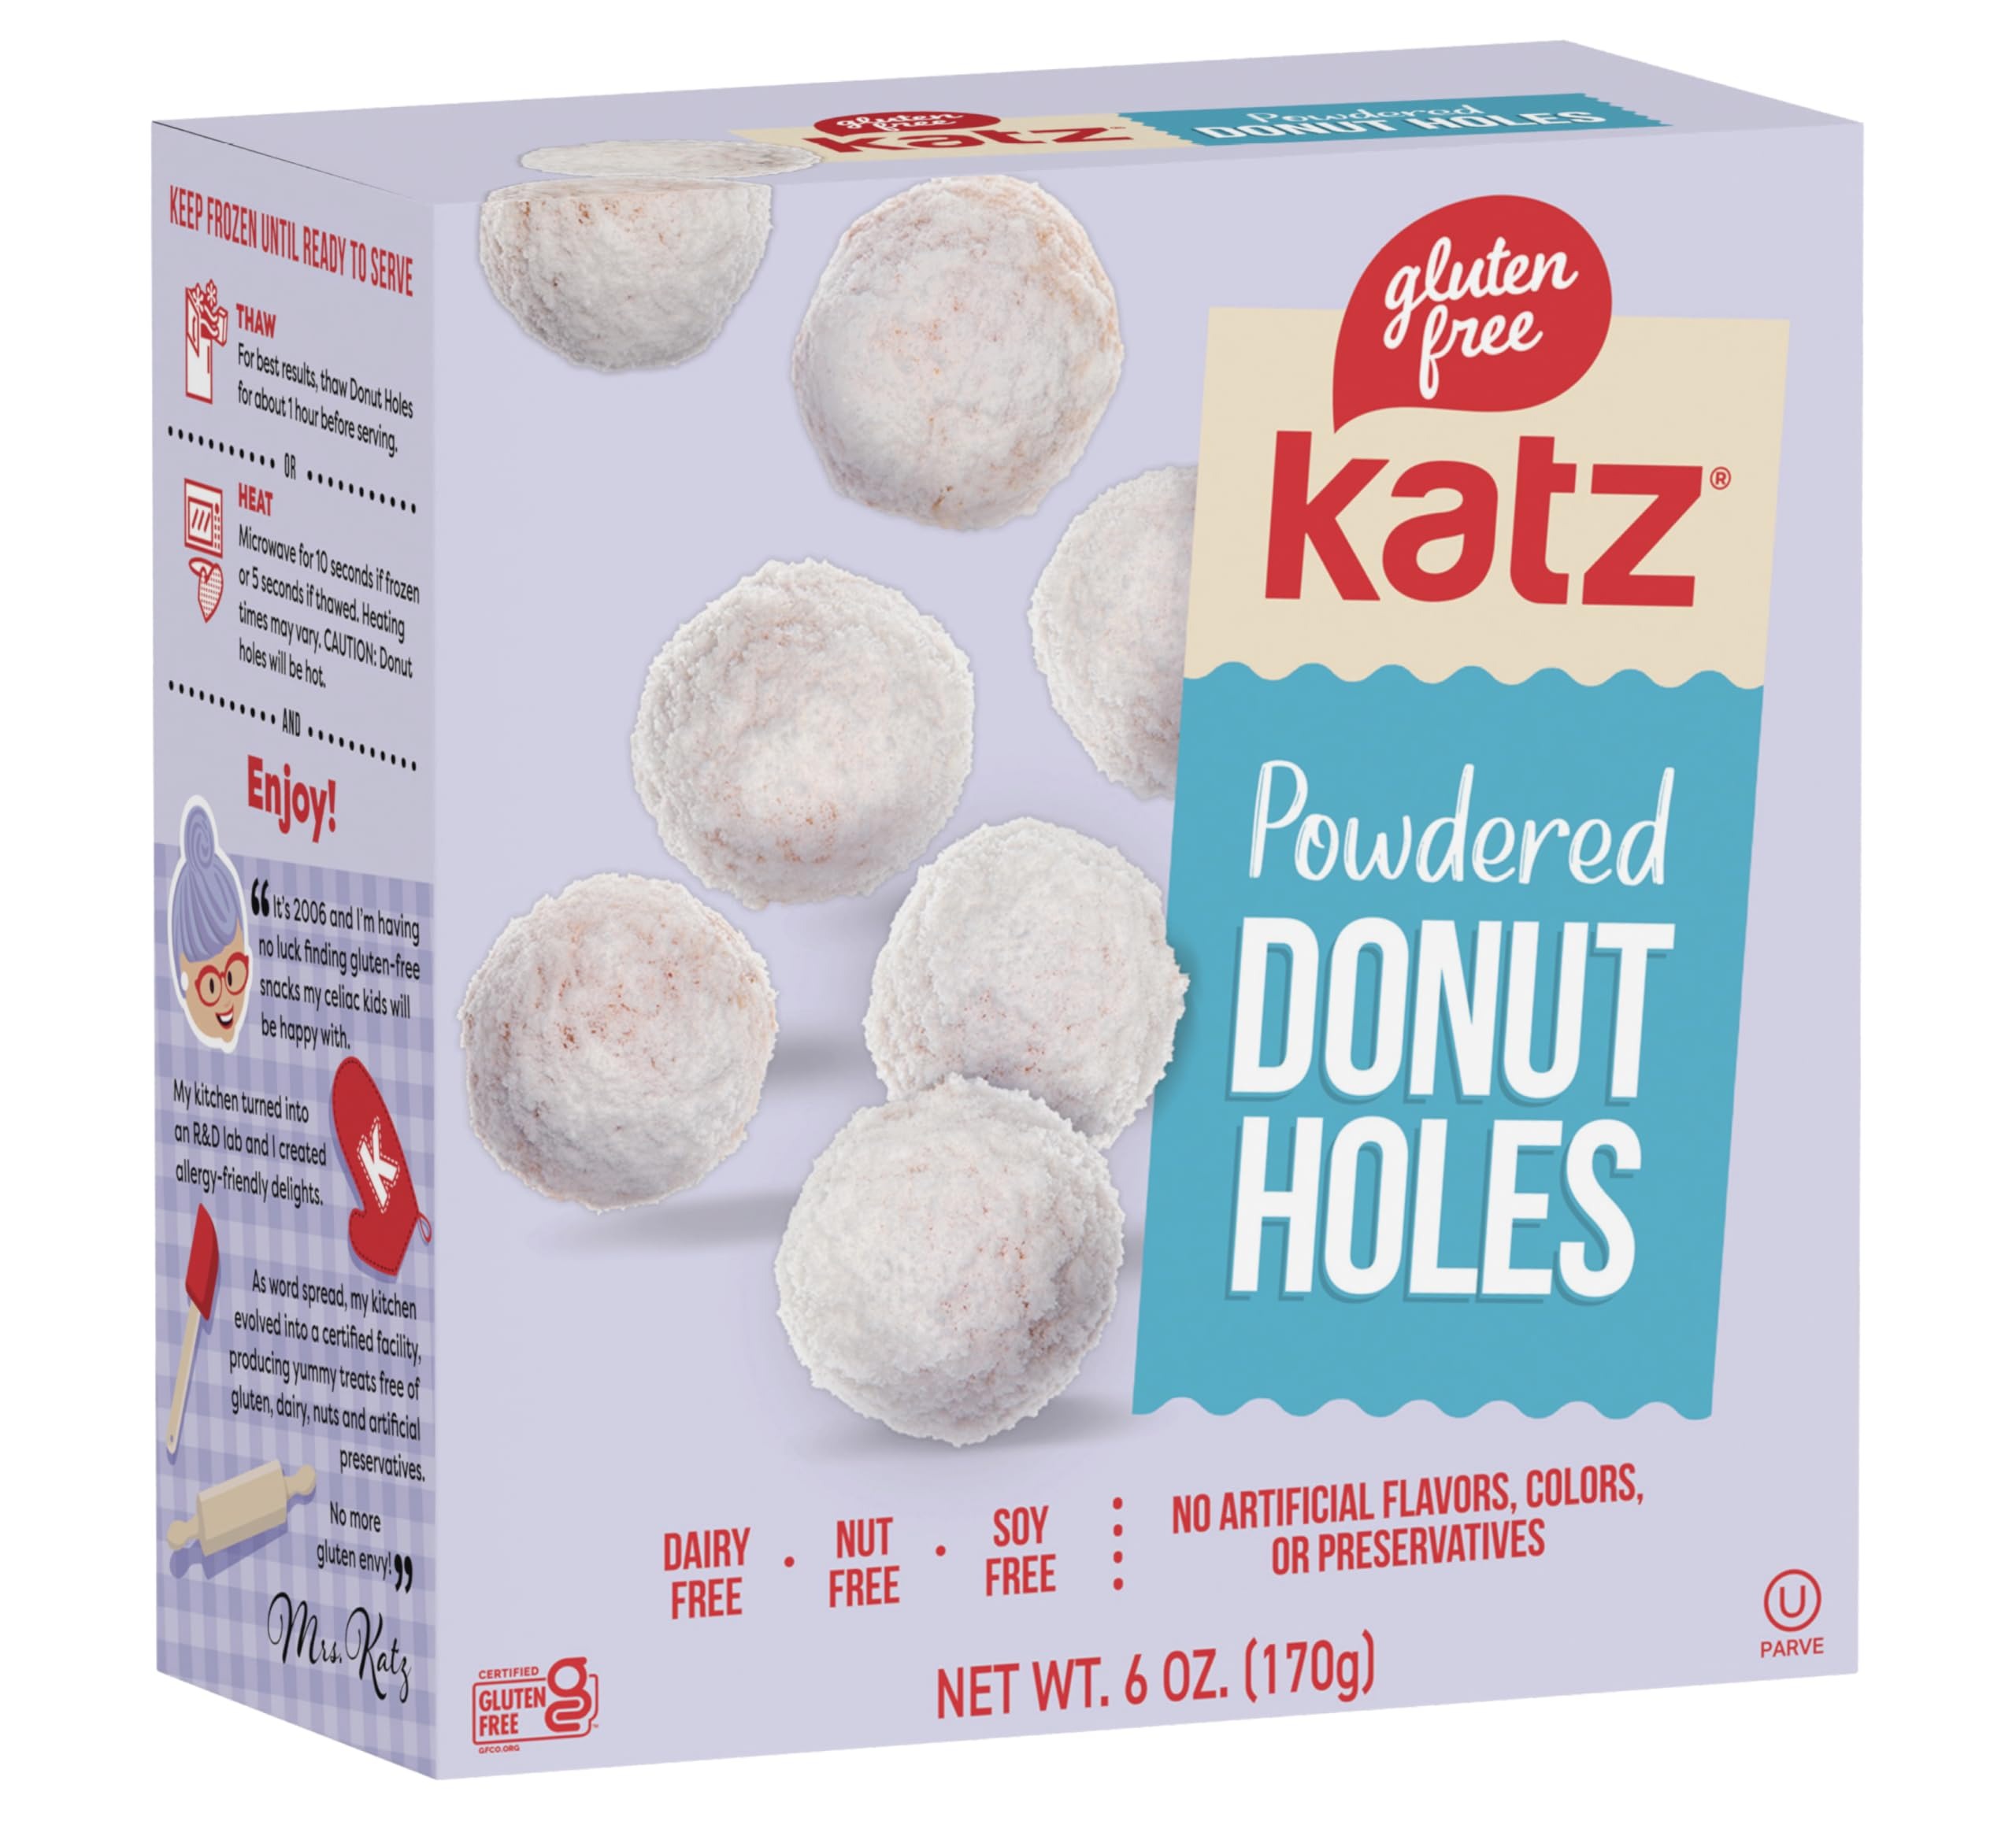
Item Name: Katz Gluten Free Powdered Donut Holes | Dairy Free, Nut Free, Soy Free, Gluten Free | Kosher (1 Pack, 6 Ounce)
Bullet Point 1: FULL OF TASTE: Have the real Powdered Donut Holes experience without even knowing it's Gluten-Free.
Bullet Point 2: SIMPLE INGREDIENTS: Mrs. Katz is committed to making delicious tasting baked goods using the kinds of simple, everyday ingredients you'd keep in your own home pantry.
Bullet Point 3: GUILT-FREE INDULGENCE: Gluten-Free, Dairy-Free,Peanuts-Free, Tree Nut-Free, Soy-Free.
Bullet Point 4: CERTIFICATIONS: Certified by - Gluten Intolerance Group (GIG), Kosher by the OU.
Value: 3.6
Unit: Ounce

Price: 5.29